M. Mukundan

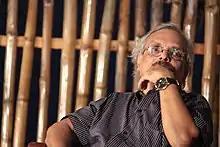

Mukundan received Kerala Sahitya Akademi Award for Novel in 1973 for "Ee Lokam Athiloru Manushyan". This was followed by Sahitya Akademi Award in 1992 when "Daivathinte Vikrithikal (God's Mischief)" was selected for the award; the novel also received the "N.V. Puraskaram". He received two honours in 1998, Chevalier des Arts et des Lettres of the Government of France and the Muttathu Varkey Award. He received the Vayalar Award in 2003, for "Kesavante Vilapangal (Kesavan's Lamentations)" and three years later, the English translation of "Kesavan's Lamentations" received the 2006 Crossword Book Award. The Government of Kerala awarded him their highest literary honour Ezhuthachan Puraskaram in 2018. He also received the Kerala Sahitya Akademi Fellowship the same year. He is also a recipient of M. P. Paul Award. In 2017, he received the T. K. Ramakrishnan Award, awarded as part of the Abu Dhabi Sakthi Awards, for his overall contribution.